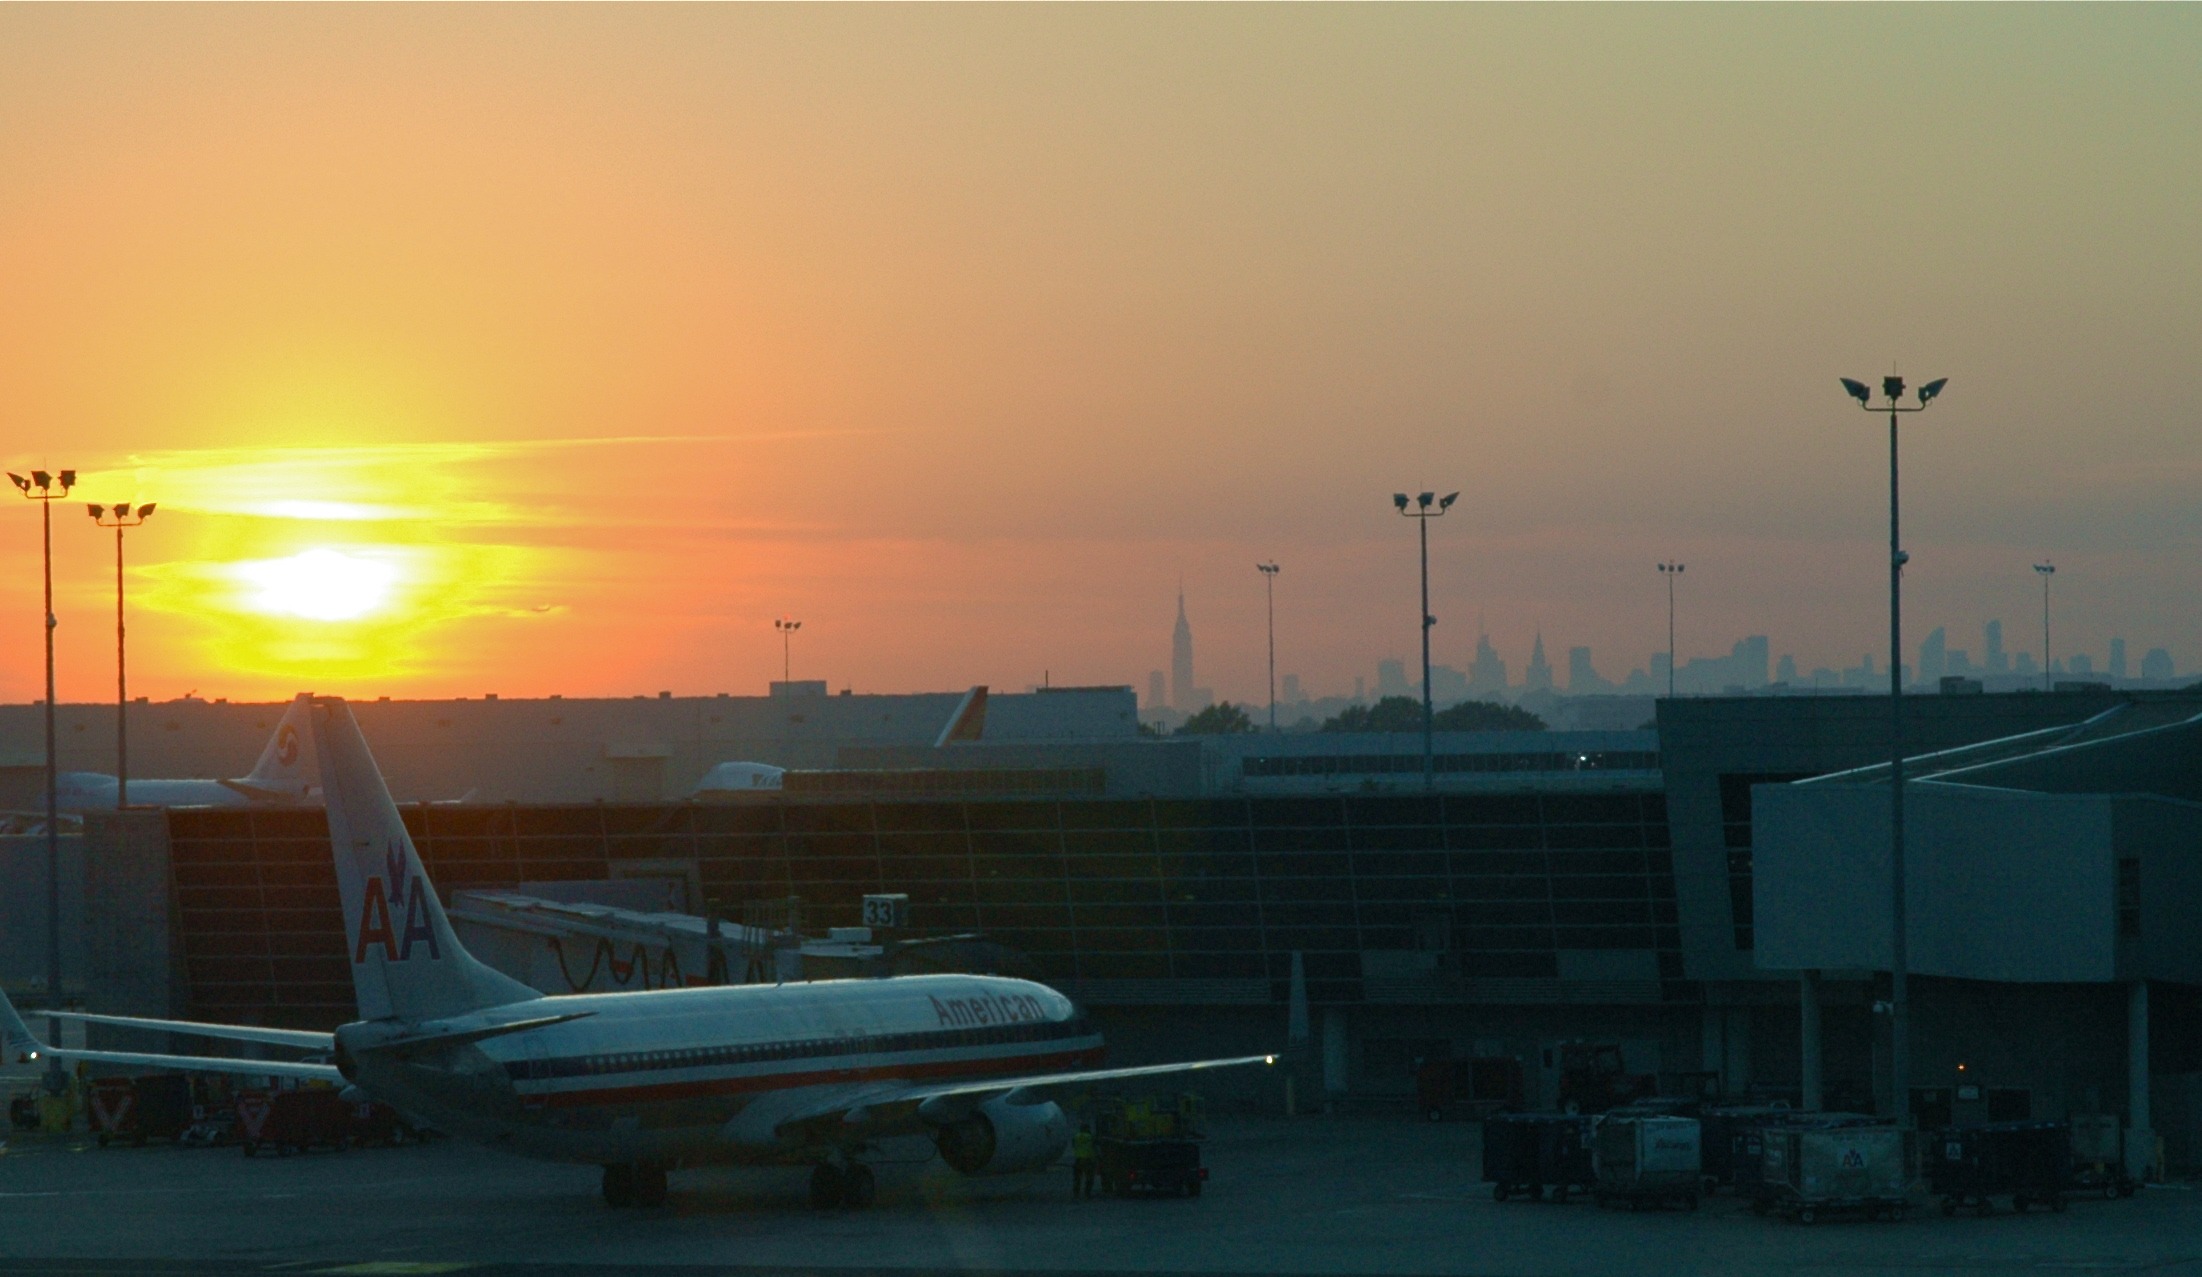
sea, horizon, sky, sunrise, sunset, sunlight, morning, dawn, flying, fly, airport, travel, airplane, plane, aircraft, jet, dusk, transportation, transport, evening, journey, aviation, trip, departure, arrival, airplanes, airliner, runway, planes, shape, takeoff, jfk, atmospheric phenomenon, atmosphere of earth